Richard Finn (baseball)

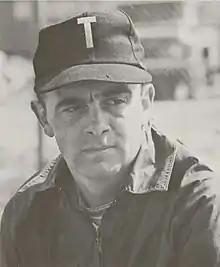
Finn from the 1968 "Blockhouse"

Richard Donald Finn, Jr. (March 12, 1933 – November 16, 2021), also known as Dick Finn, was an American baseball player and coach. He grew up in Lima, Ohio, and attended Ohio State University. He was a pitcher for the Ohio State Buckeyes baseball team and captain of the 1955 team that won a Big Ten Conference championship in 1955. He graduated from Ohio State in 1955. From 1960 to 1964, he was an assistant football and basketball coach at Woodward High School in Toledo, Ohio. In August 1964, he was hired as the head baseball coach at the University of Toledo. He held that position for until 1969. In September 1969 he was hired as an assistant baseball coach at Ohio State. In May 1975, after six years as an assistant coach, he became the head baseball coach at Ohio State. He stepped down as head baseball coach in June 1987 and was appointed special assistant to Ohio State athletic director Rick Bay.